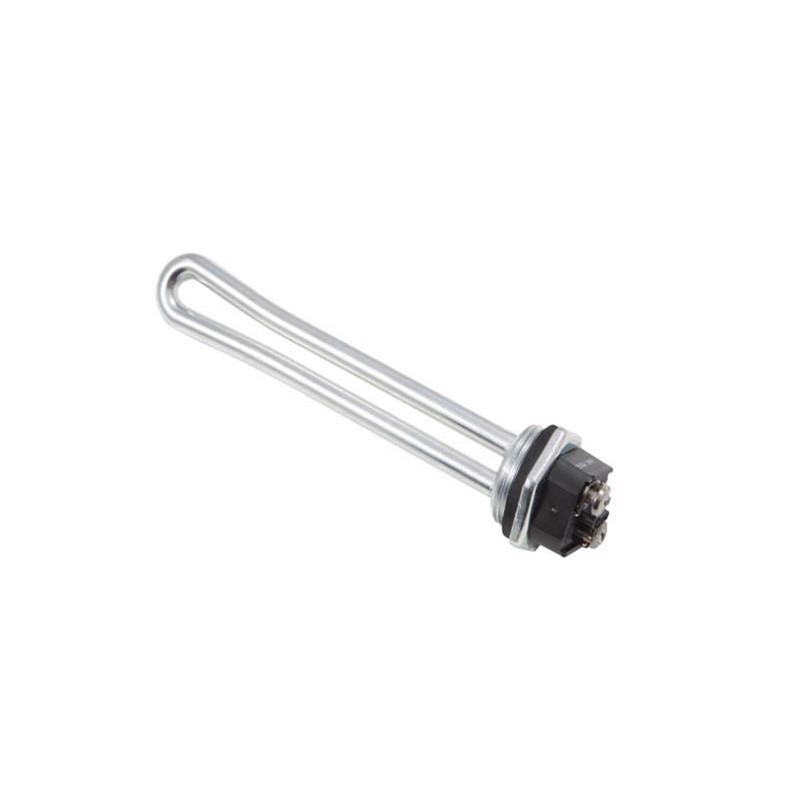
Reliance Copper Electric Water Heater Element
Screw-In Water Heater Element. 1500W/ 240V. 1" Copper-Sheath element. 8" Minimum Tank Diameter.The most popular element in use today. Fits most Reliance models Original part for: A.O. Smith, A.O. Smith Canada, American, GSW, John Wood, Kenmore, Lochinvar, Maytag, Mor-Flo, Penfield, Reliance, Sears, State Industries, U.S. Craftmaster, Whirlpool. Fits: Bradford White, General Electric, Rheem, Richmond, Ruud California residents see Prop 65 Warning(s)
Brand: State Industries Inc
Category: Home & Garden > Household Appliance Accessories > Water Heater Accessories > Water Heater Elements